Richie McCaw

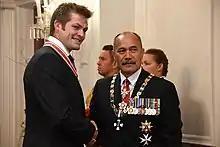
McCaw (left), after his investiture as a Member of the Order of New Zealand by the governor-general, Sir Jerry Mateparae, at Government House, Wellington, in April 2016

Despite McCaw often being captain in tests, he generally turned down the role of haka leader ("kaea"). He only served as the kaea in 11 tests, only when the All Blacks performed 'Ka Mate'.